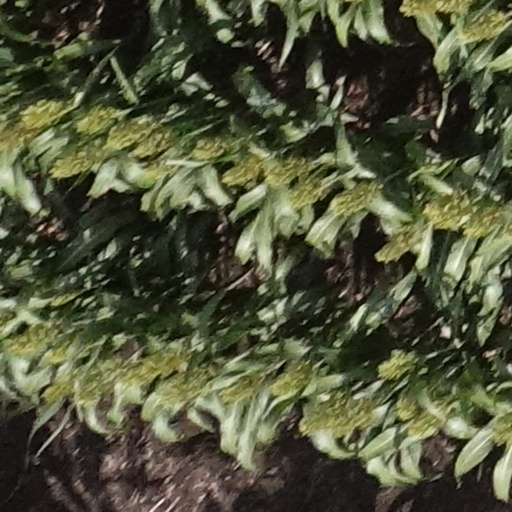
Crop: sorghum